COVID-19 pandemic in Sint Maarten

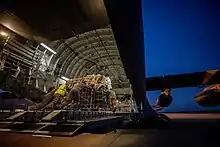
Medical shipment to Sint Maarten

On 2 April 2020, the total numbers of COVID-19 cases rose to 23, of which 18 were male, 5 were female. 3 cases were currently hospitalized, and 1 new death was recorded bringing the total number of deaths to two. The additional death listed succumbed at St. Maarten Medical Center (SMMC) on Thursday, 2 April.